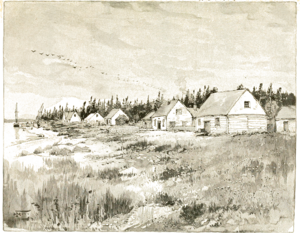
North West River est une petite ville de 547 habitants en 2016 située au centre du Labrador, dans la partie continentale de la province de Terre-Neuve-et-Labrador au Canada. La ville a été incorporée en 1958.